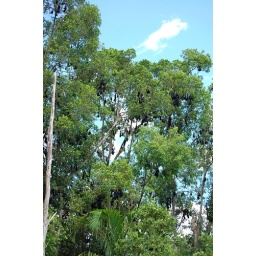
There were lots of bats (or flying foxes) hanging in the trees. The black spots are the bats.